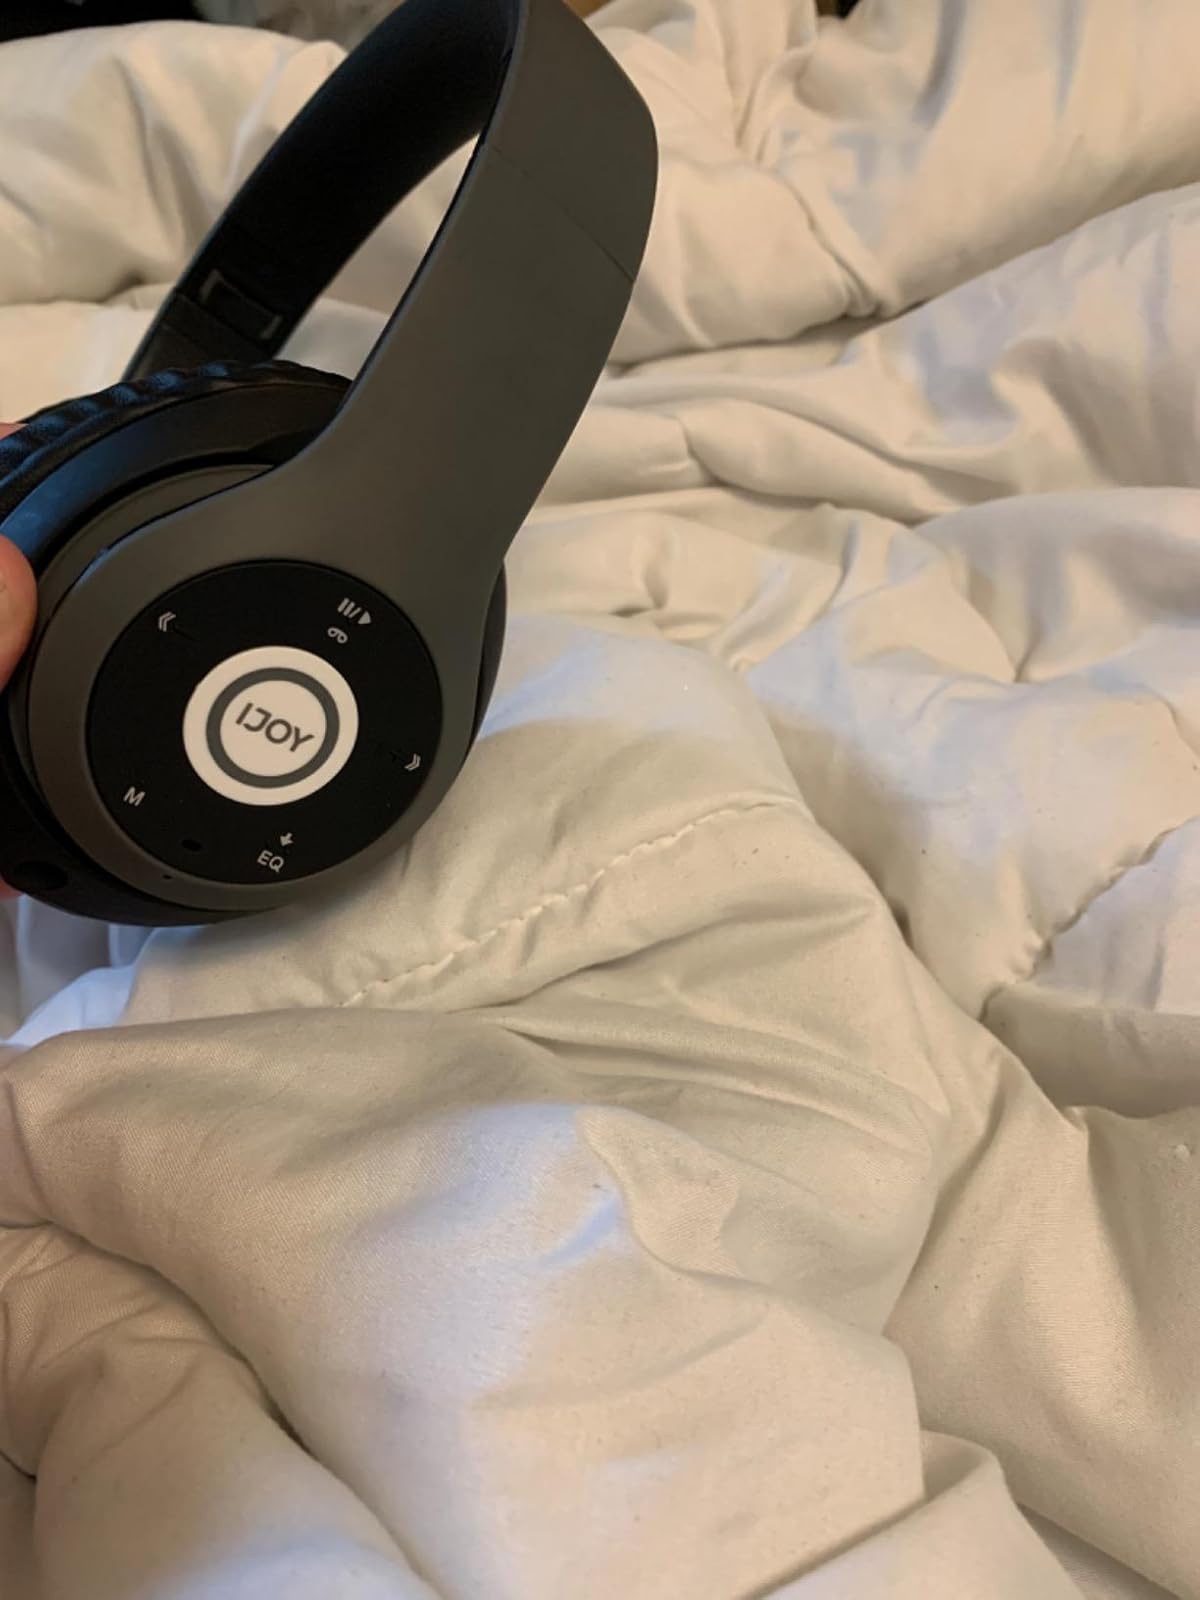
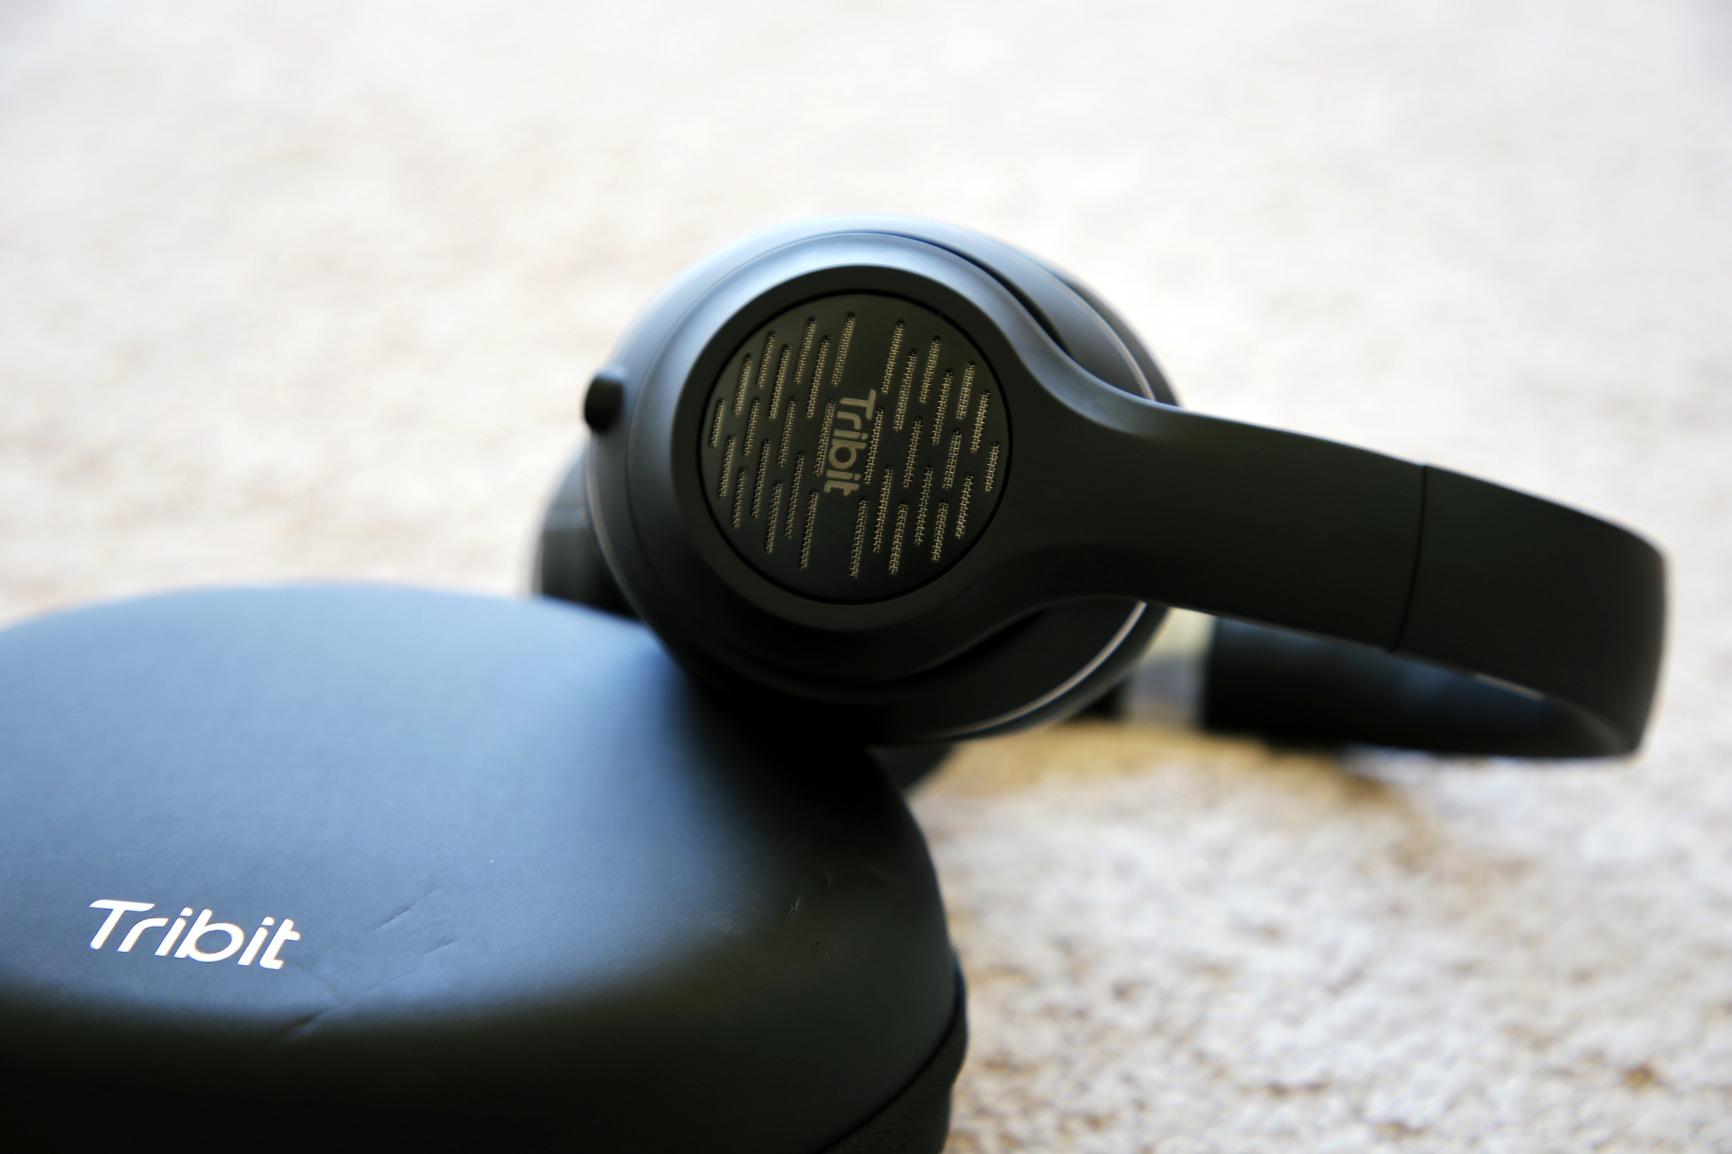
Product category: headphones
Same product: no